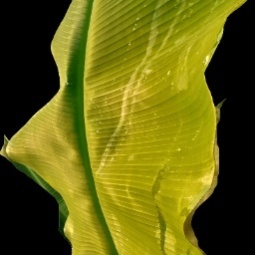
Label: Calcium